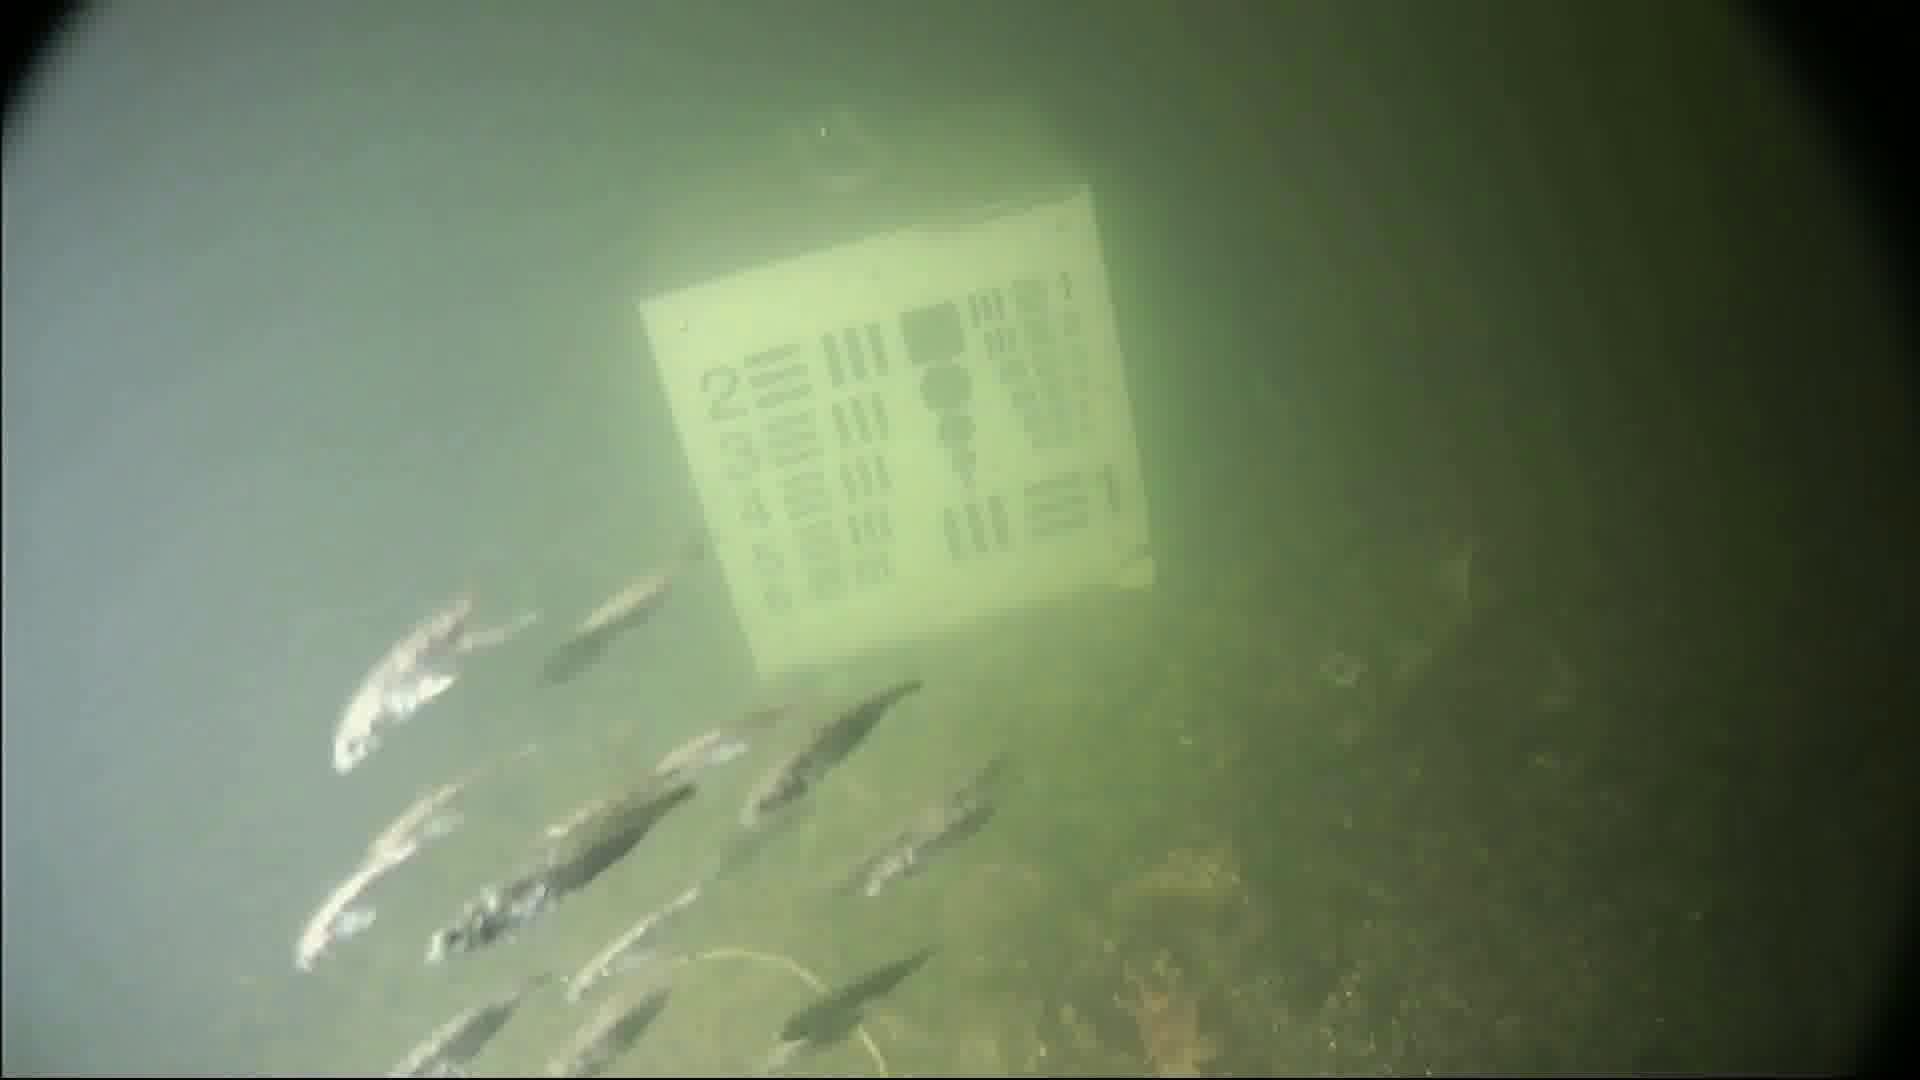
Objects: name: small_fish
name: starfish